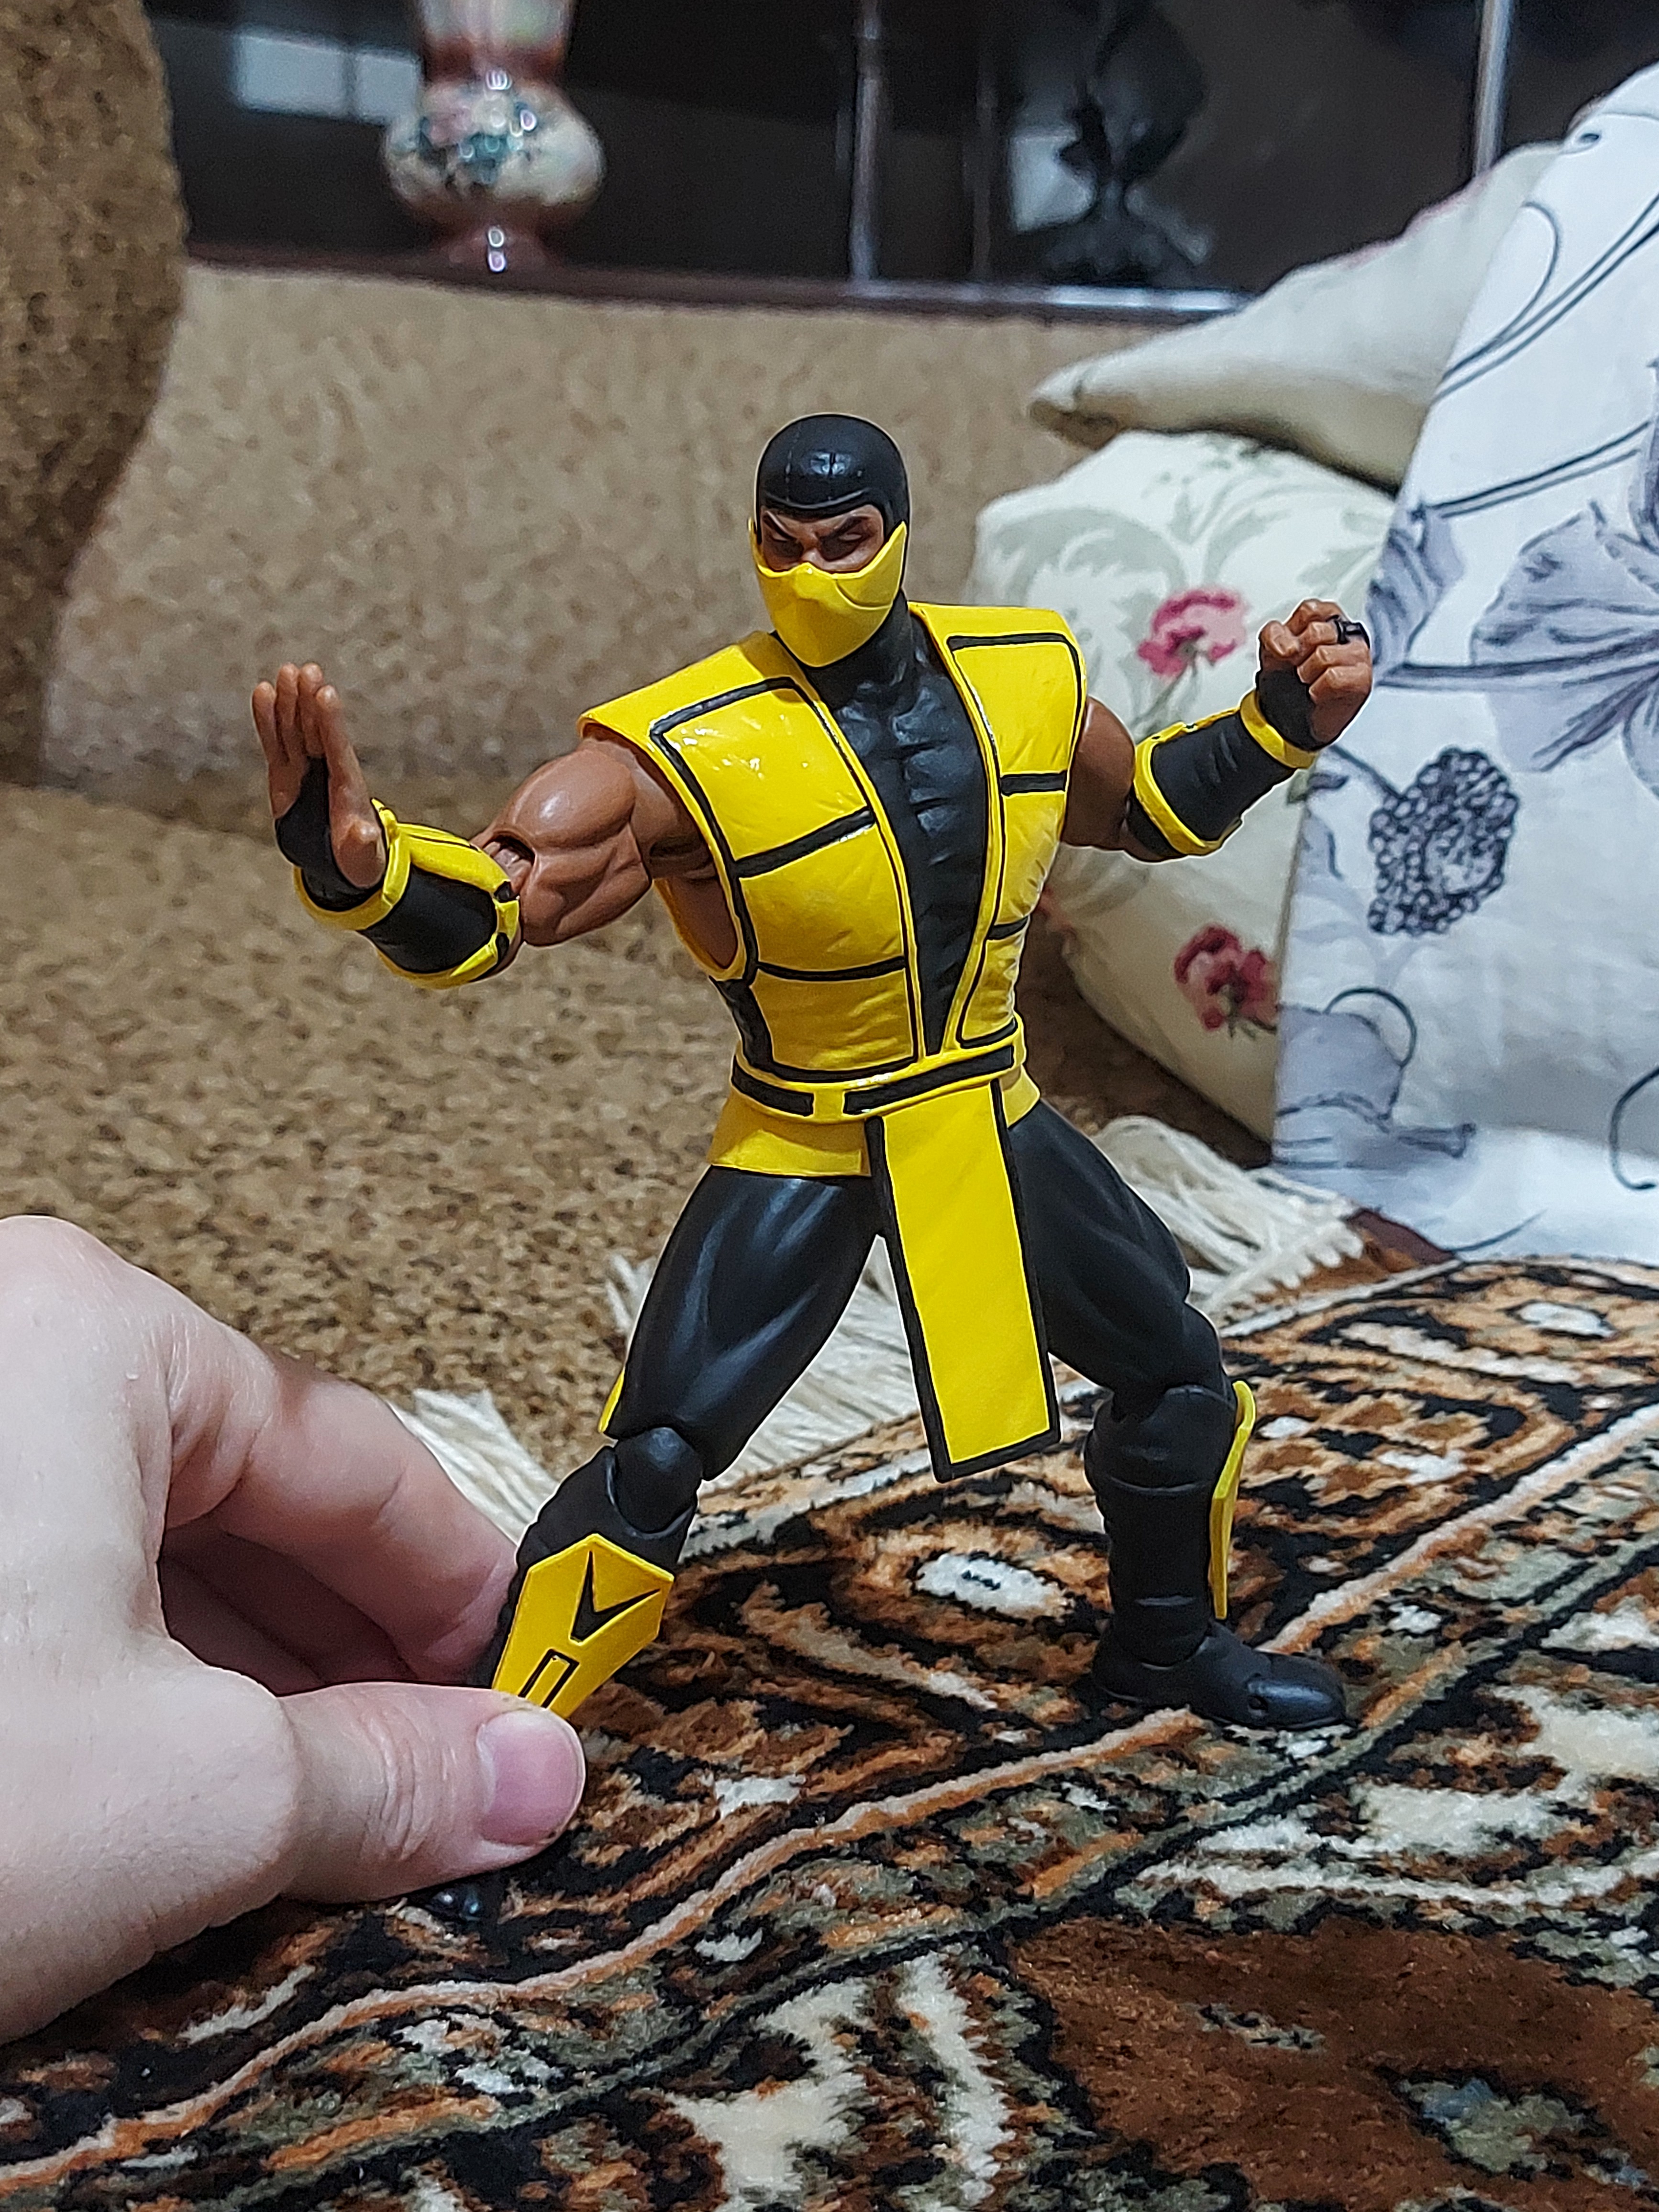
scorpion, storm, collectibles, yellow, toy, personal protective equipment, recreation, leisure, art, action figure, fun, fictional character, carmine, thigh, fiction, figurine, competition event, soil, animation, adventure, superhero, hero, People in nature, armour